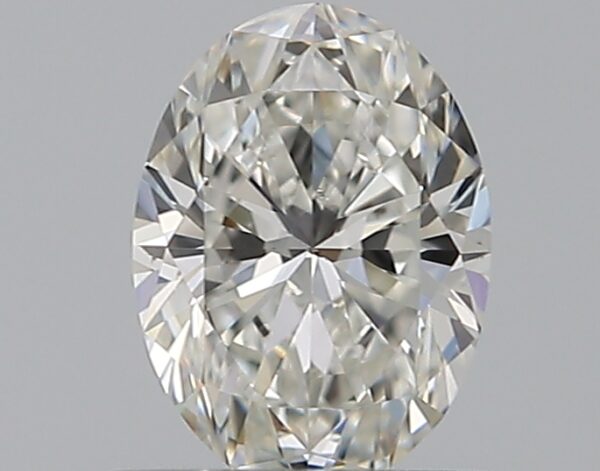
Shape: oval
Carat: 0.52
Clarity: VS2
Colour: G
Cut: EX
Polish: EX
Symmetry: VG
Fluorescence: N
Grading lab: GIA
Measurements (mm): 6.21 x 4.53 x 2.82